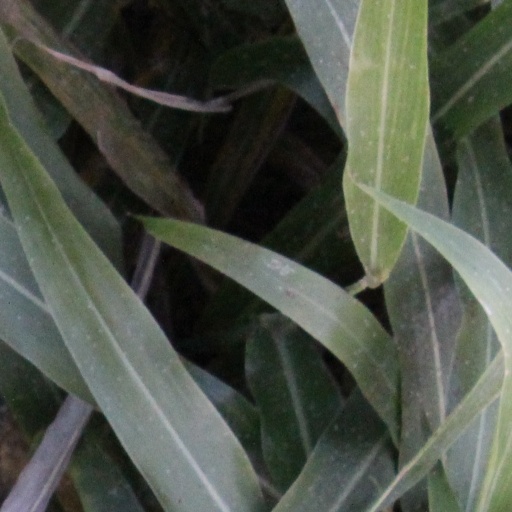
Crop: sorghum